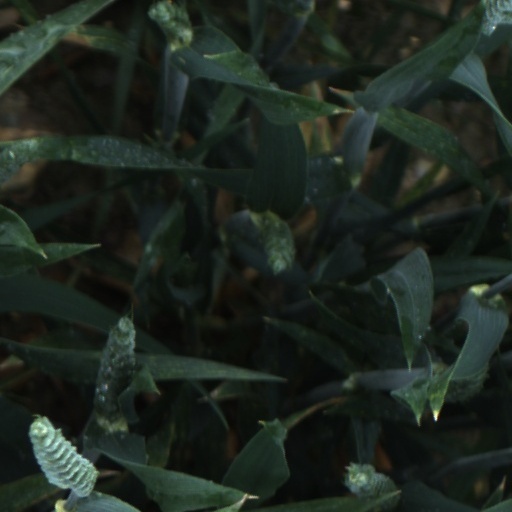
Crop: wheat